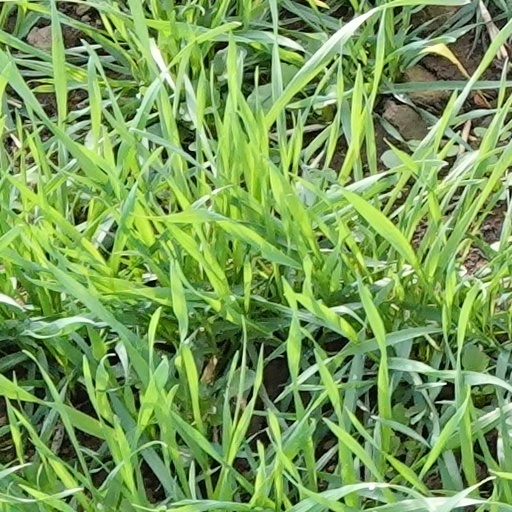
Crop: wheat